Gask Ridge

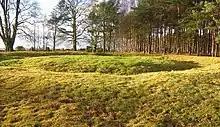
Site of a Roman signal tower at Kirkhill

There are 16 known watchtowers Ardunie Watchtower, Parkneuk Watchtower, Raith Watchtower (Site of), Muir o'Fauld Watchtower, Kirkhill Watchtower, Gask House Watchtower, Roundlaw Watchtower (Site of), Witches Knowe Watchtower Moss Side Watchtower (Site of), Thorny Hill Watchtower, Peel Roman Watchtower (Site of), West Mains Watchtower (Site of), Westerton Watchtower (Site of), Blackhill Wood Watchtower, Westmuir Watchtower, Greenloaning Watchtower. The design of the watchtowers is consistent with those on the Rhine and it is thought the Scottish ones were built first.